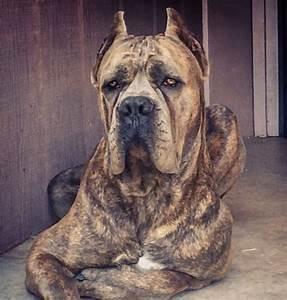
dog